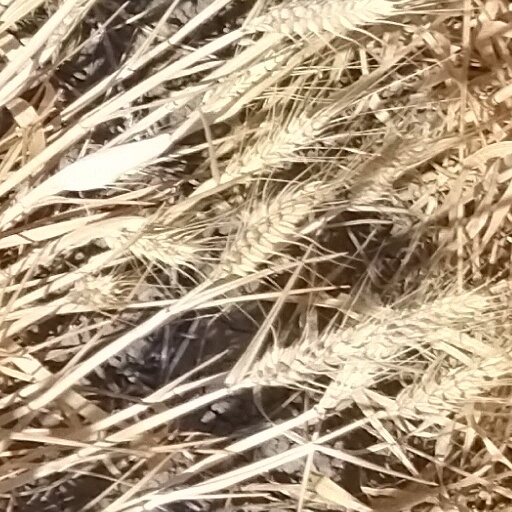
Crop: wheat